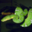
Label: snake